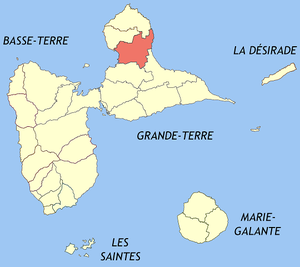
Petit-Canal est une commune française, située dans le département de la Guadeloupe. Au dernier recensement de 2017, sa population était de 8220 habitants. Les habitants sont appelés les Canaliens ou Moun Kannal en créole.